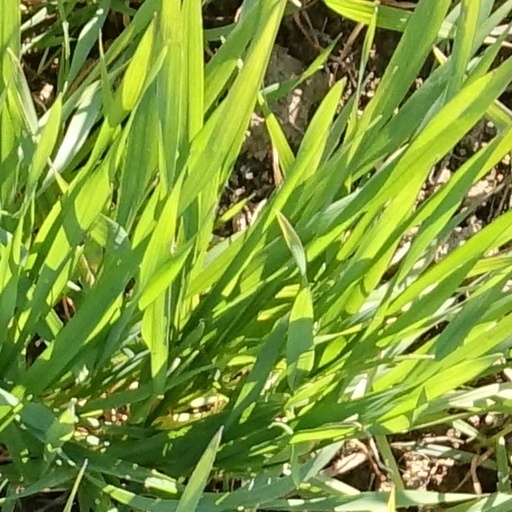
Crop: wheat